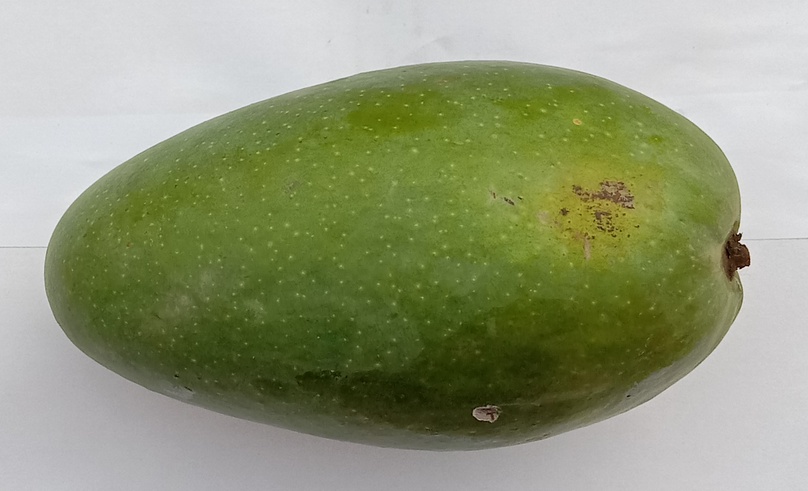
Mango variety: Dosehri